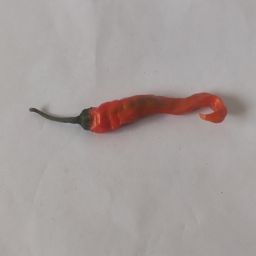
Crop: Chile Pepper
Quality: Old